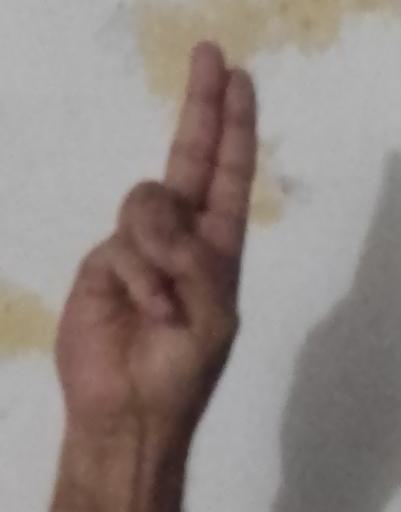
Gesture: two_up